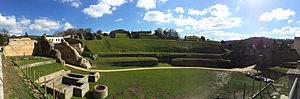
Théâtre gallo-romain de Lillebonne
Le théâtre antique de Lillebonne est un édifice de spectacle antique situé dans l'ancienne ville de Juliobona, aujourd'hui Lillebonne, dans le département de Seine-Maritime, en France.
Cet article recense les sites retenus pour le loto du patrimoine en 2020.
Juliobona était une cité gallo-romaine fondée au Iᵉʳ siècle sous l'empereur Auguste. C'était le chef-lieu de la cité des Calètes qui peuplaient l'actuel Pays de Caux. C'est l'actuelle ville de Lillebonne, dans le département de Seine-Maritime.